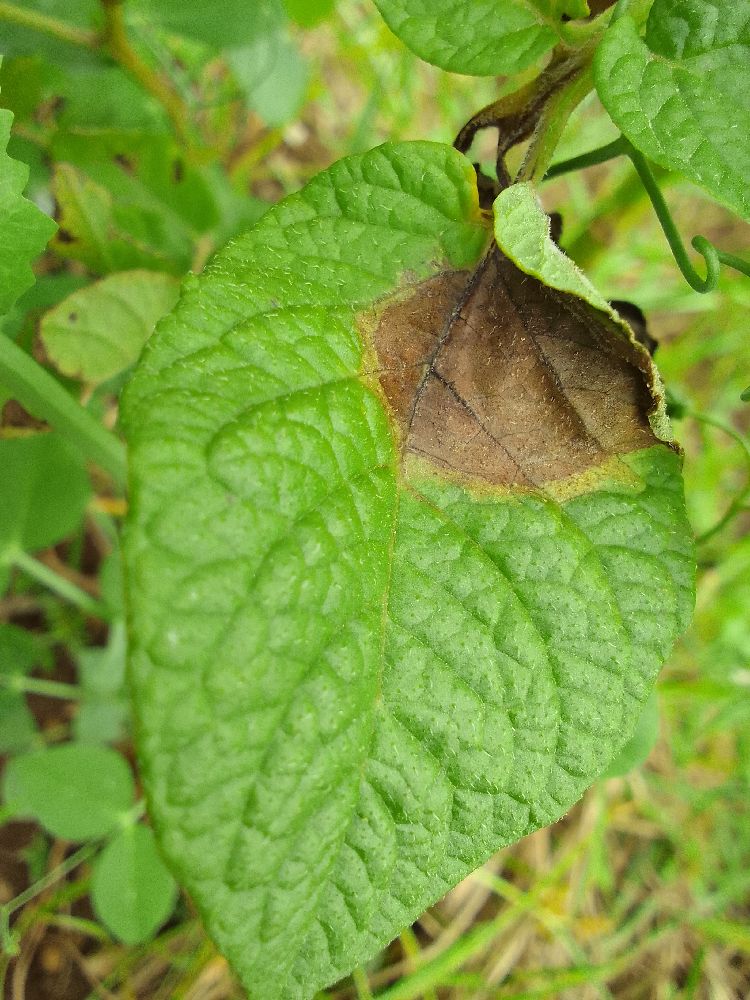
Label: Late blight